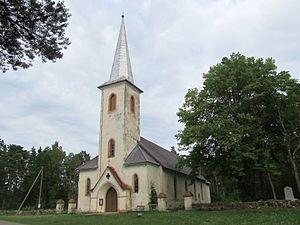
Cet article donne une liste d'églises en Estonie.
La commune de Varbla est une municipalité rurale estonienne du Pärnumaa qui s’étend sur 314 km². Sa population est de 853 habitants.